St. Leo, Florida

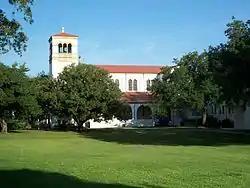
Saint Leo Abbey

In 1889, the Benedictines established the monastery of St. Leo and St. Leo College on Judge Edmund F. Dunne's former homestead and farm land east of San Antonio, Florida on the shores of Lake Jovita, later incorporating the area as part of a new town called St. Leo.